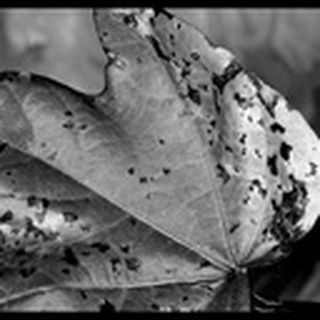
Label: cotton_target_spot